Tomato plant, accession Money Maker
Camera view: tilt-top (135 deg); turntable rotation: 270 degrees
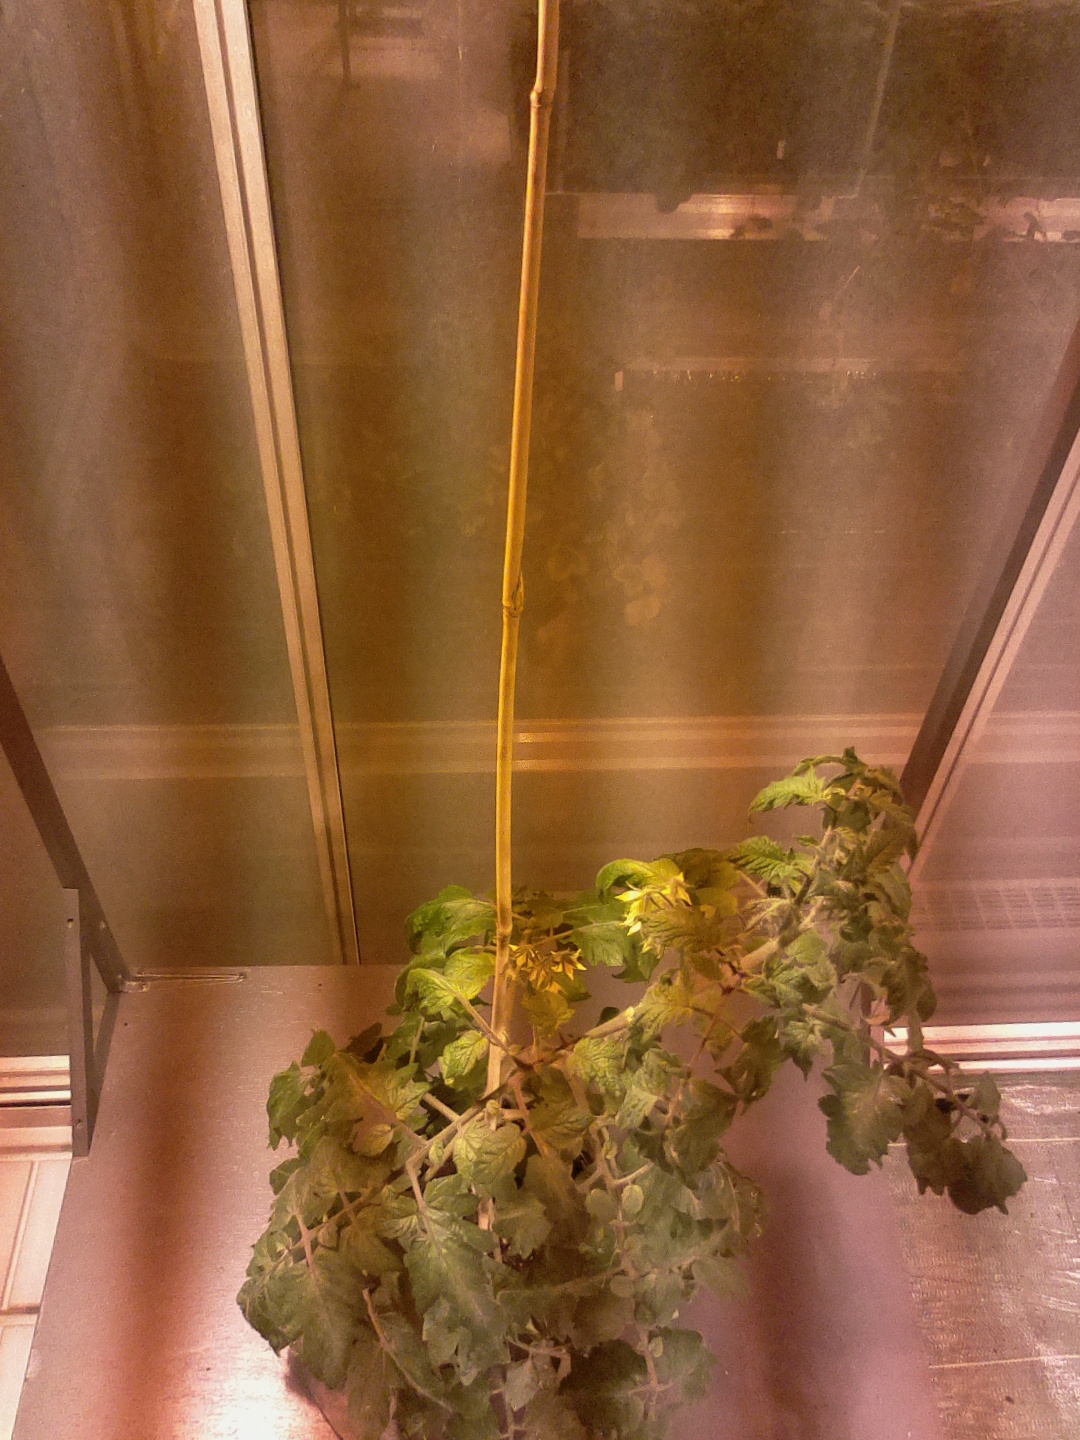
BBCH growth stage 68: Full flowering, 80%-90% of flowers open, more petals falling